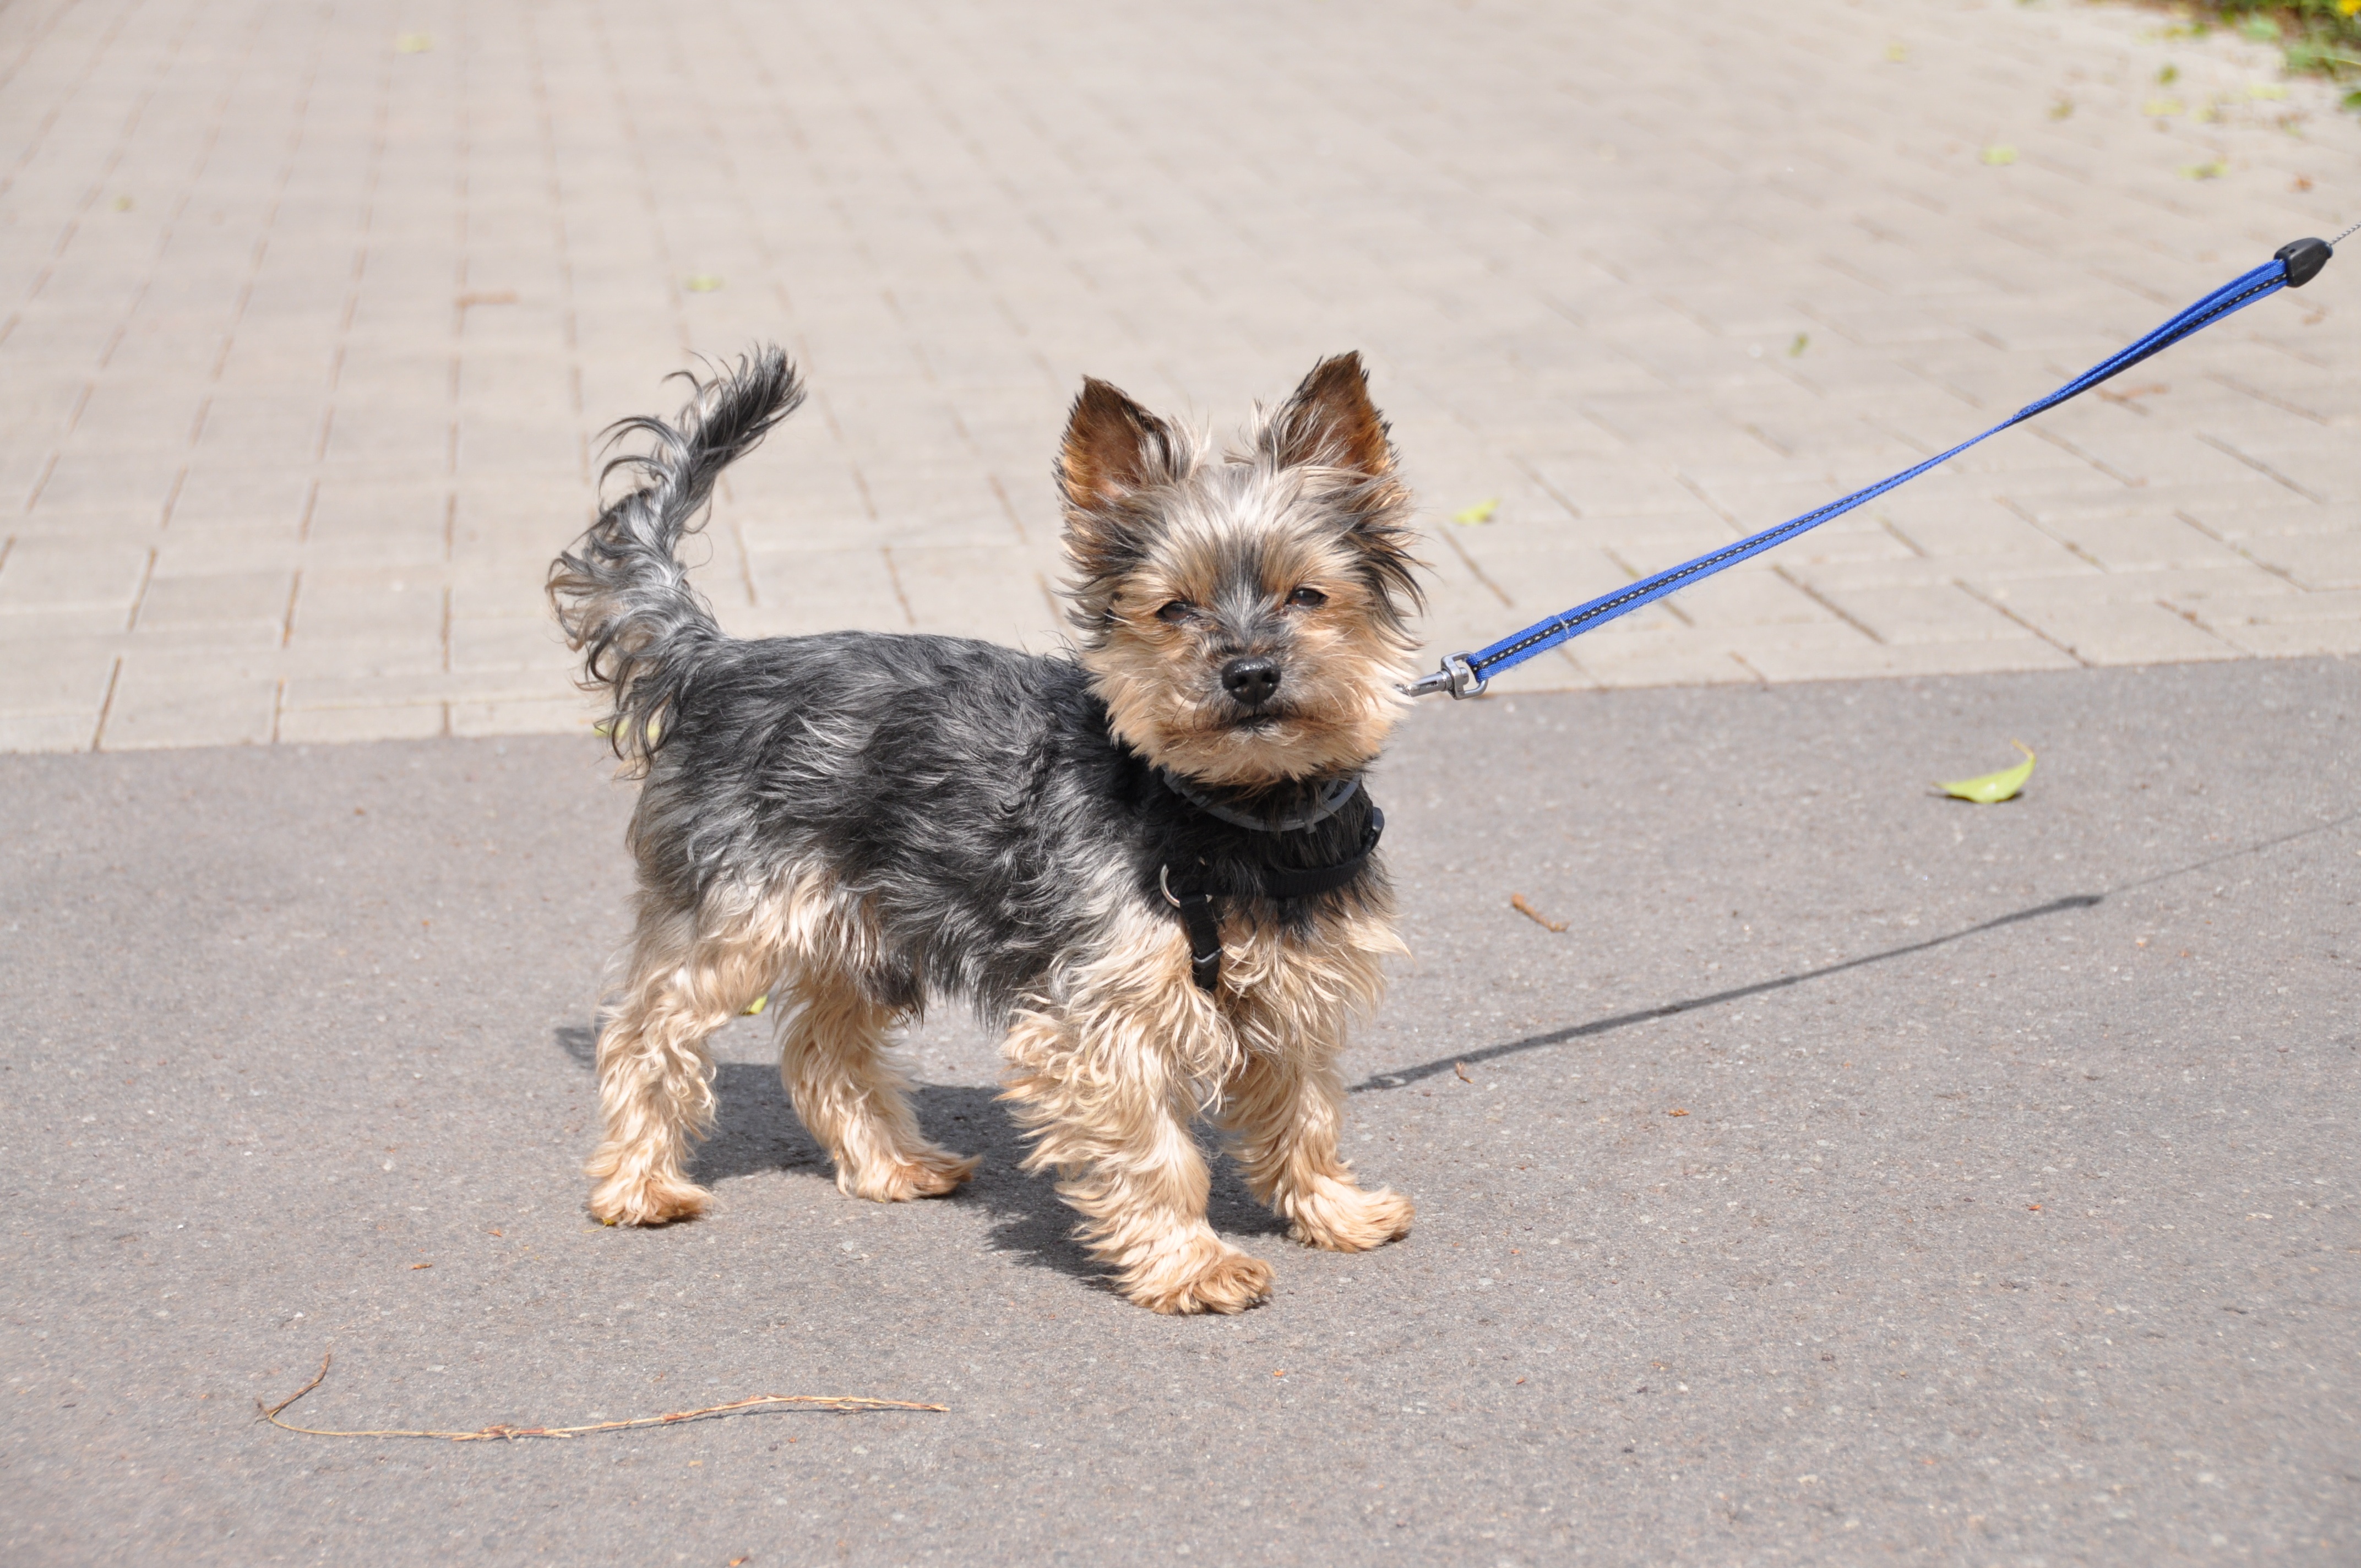
dog, small, mammal, vertebrate, dog breed, terrier, yorkshire terrier, cairn terrier, australian silky terrier, dog like mammal, carnivoran, australian terrier, schnoodle, glen of imaal terrier, morkie, norwich terrier, norfolk terrier, vulnerable native breeds, welsh terrier